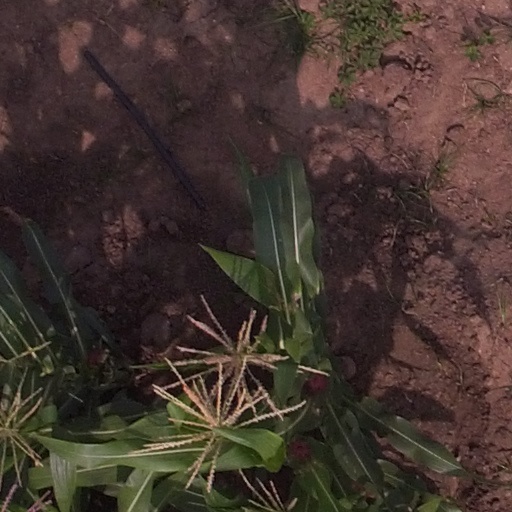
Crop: maize; corn